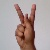
The image shows a hand gesture representing the letter 'K' in Indian Sign Language.